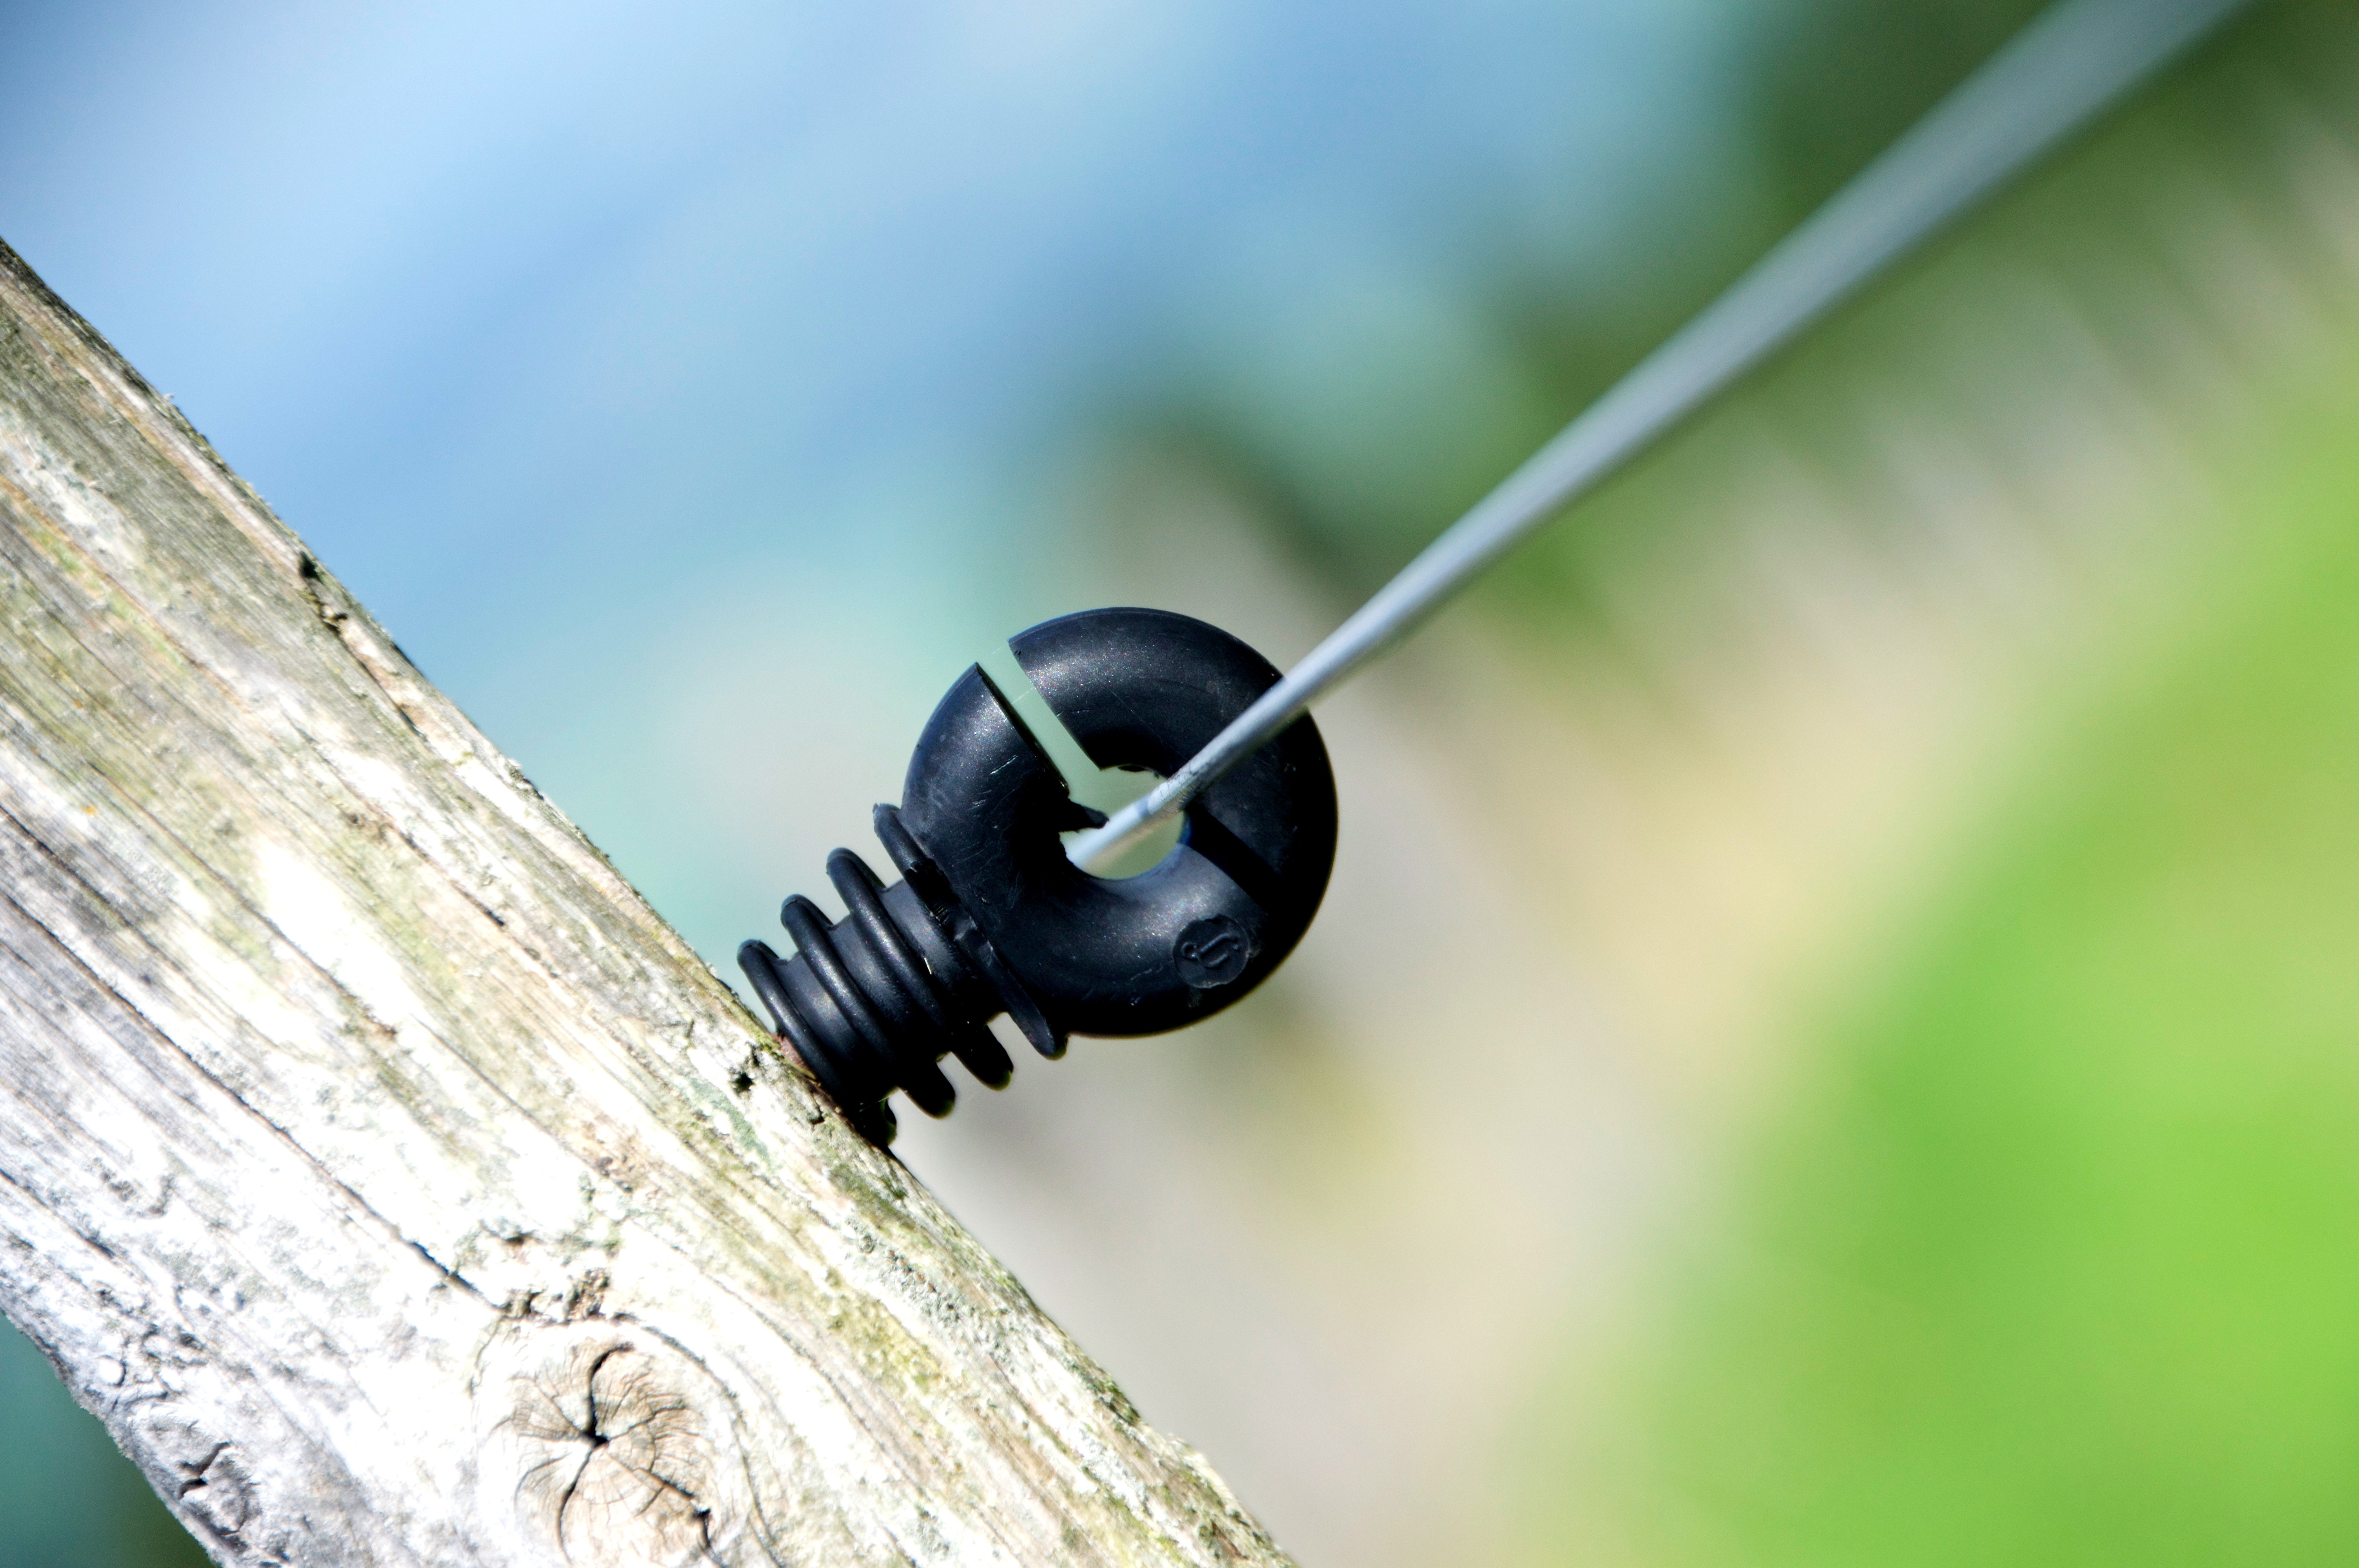
nature, branch, wing, fence, post, photography, leaf, wire, green, insect, pasture, metal, close, fauna, invertebrate, close up, diagonal, eyelet, voltage, shut off, macro photography, pasture fence, rope tensioner, insulator, electric fence, insulating poles, plastic insulated poles